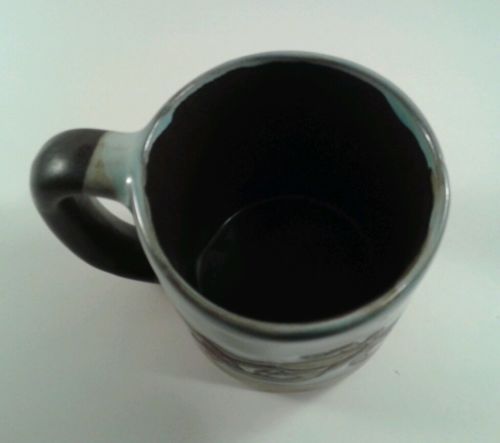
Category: mug